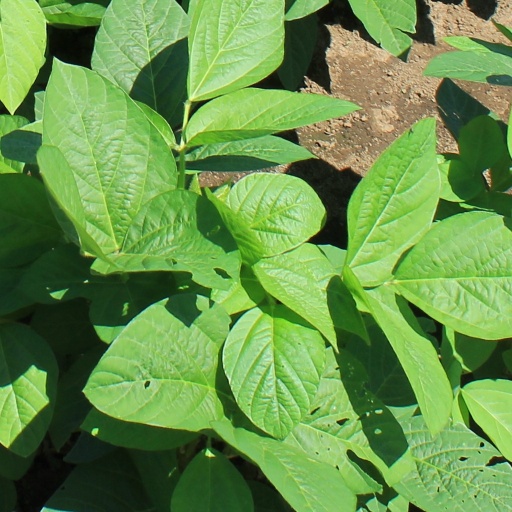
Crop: soybean